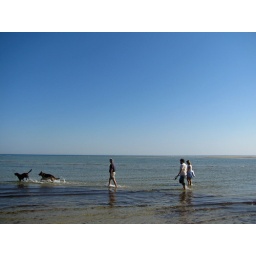
low tide walking - crowes pasture beach in Dennis